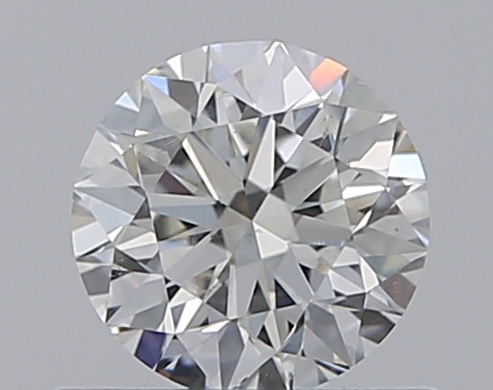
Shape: round
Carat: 0.5
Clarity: SI1
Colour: H
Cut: EX
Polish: EX
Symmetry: EX
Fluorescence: N
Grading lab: GIA
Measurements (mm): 5.04 x 5.08 x 3.17